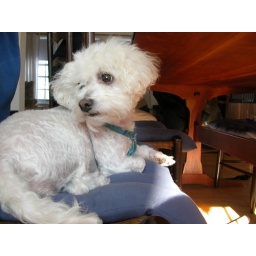
Bea on a chair beneath the dining room table -- photo by Pippa